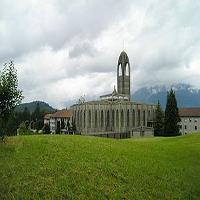
Weather: cloudy or overcast